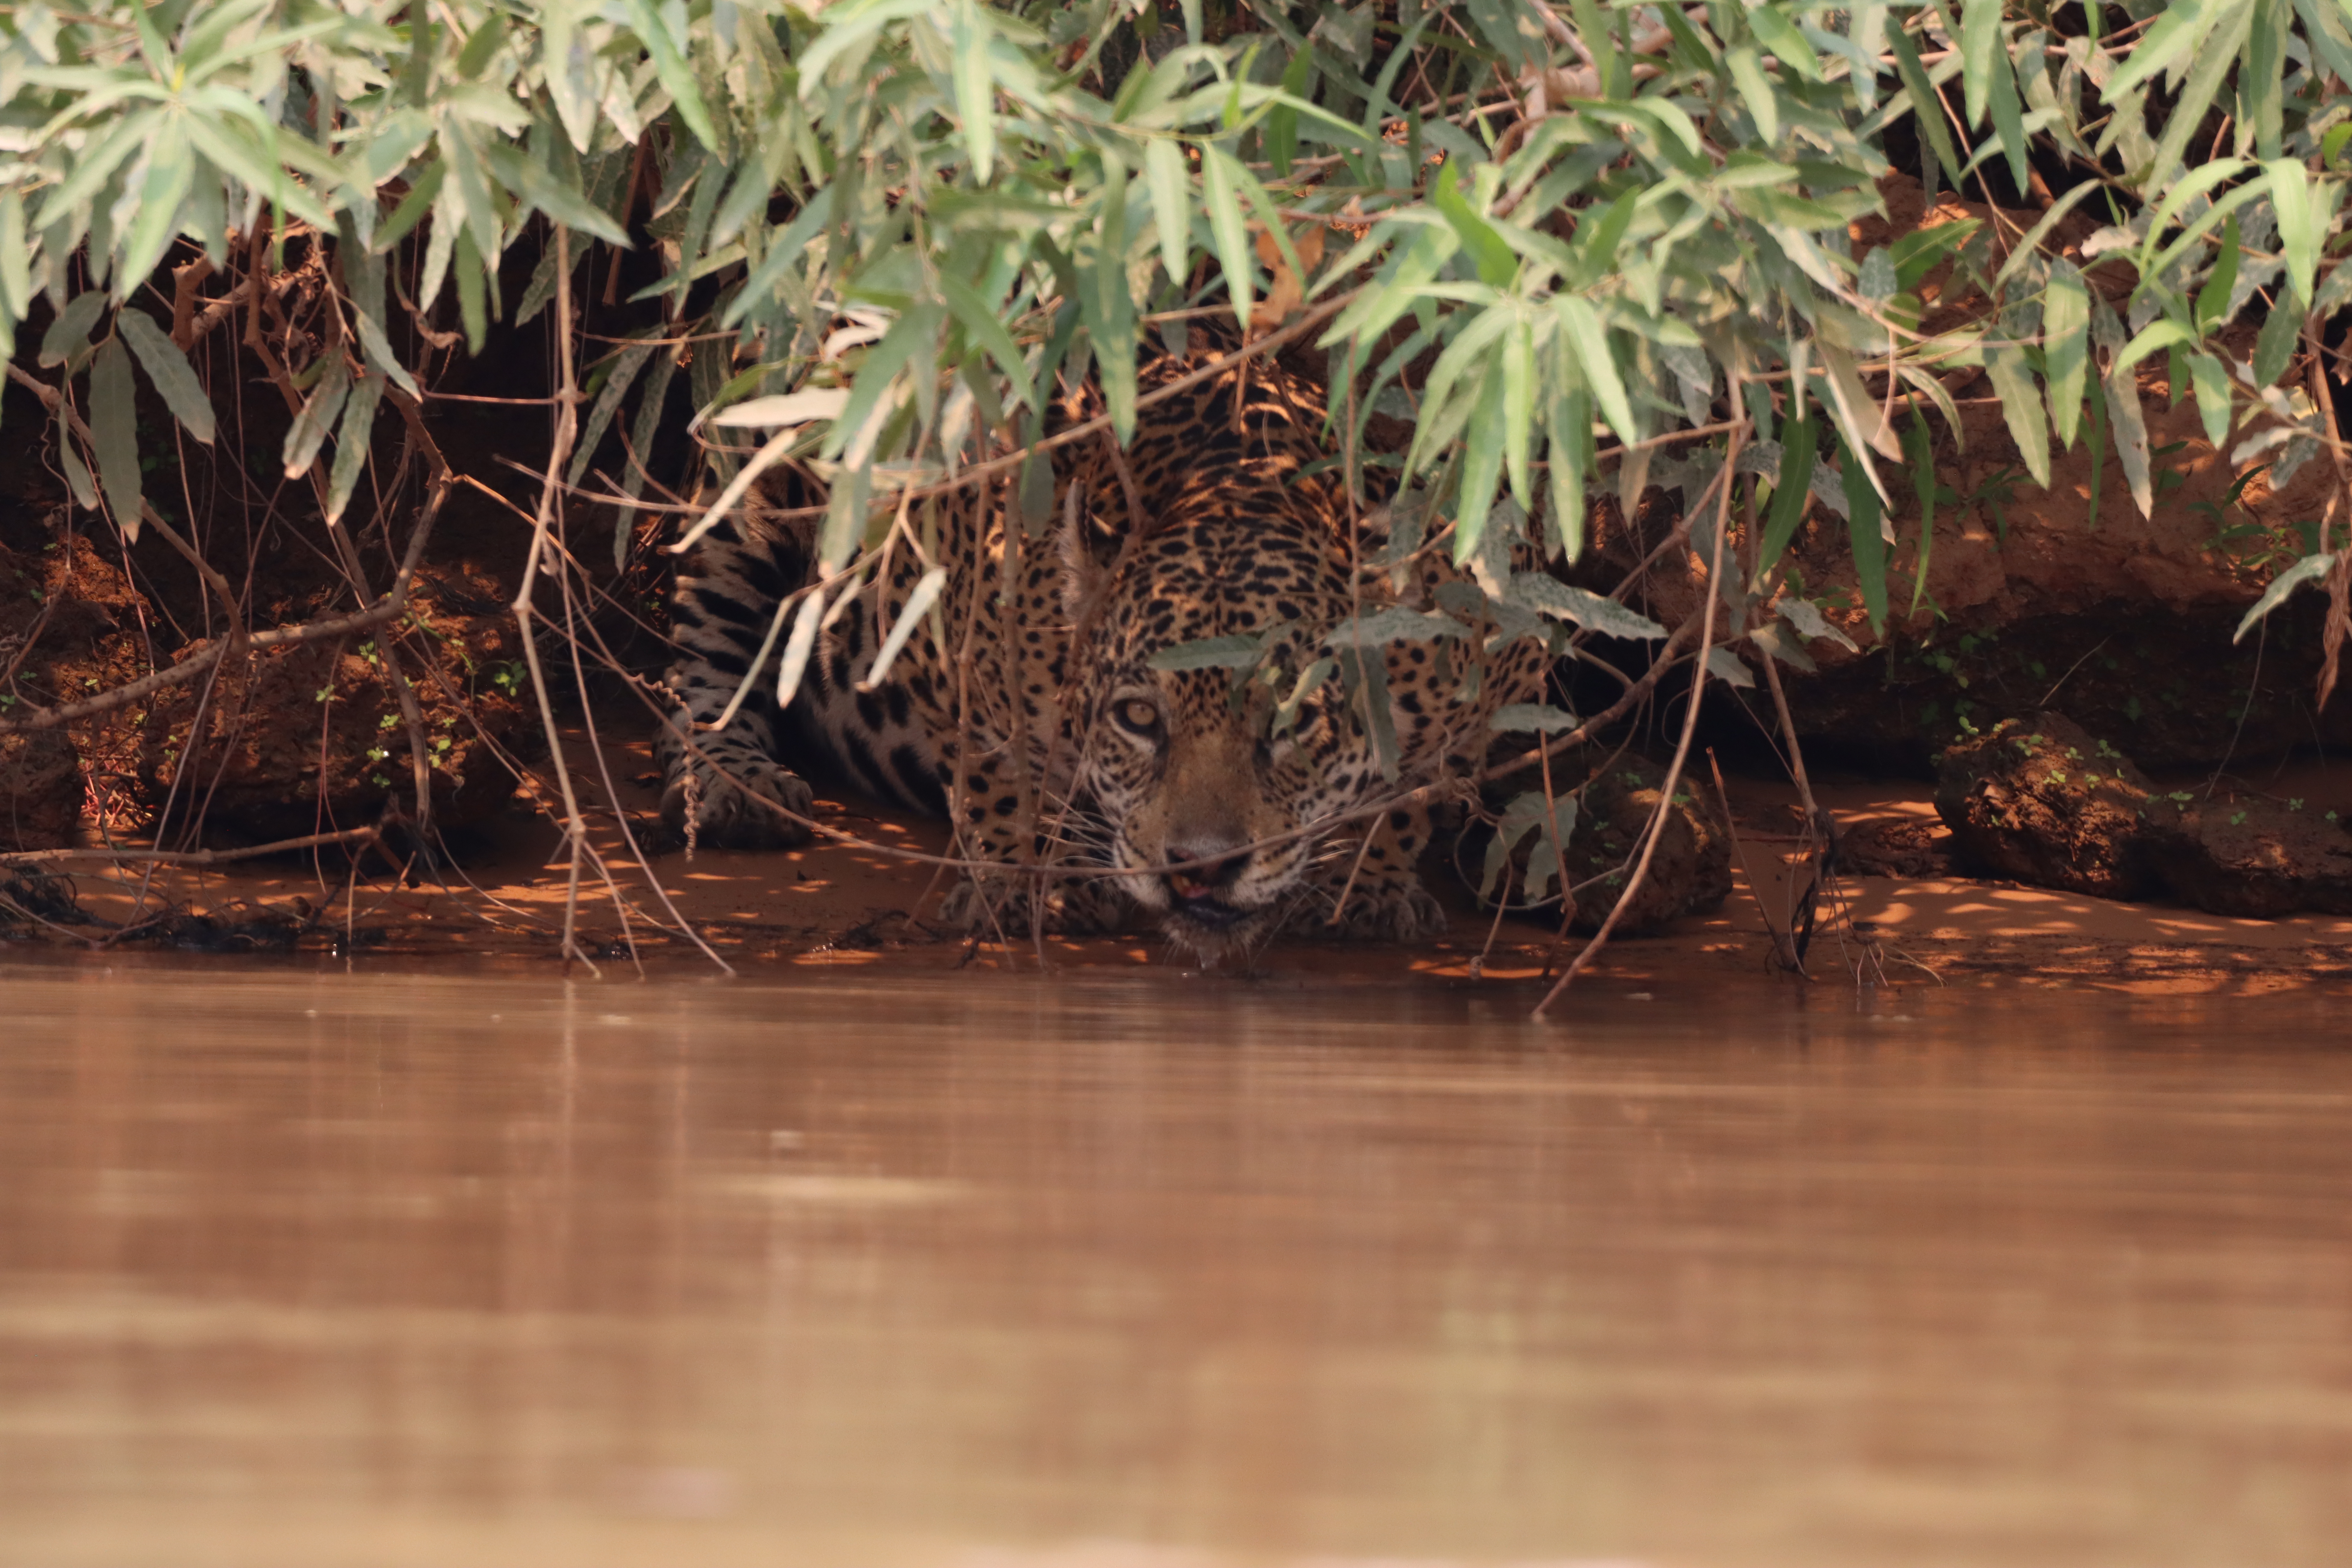
Jaguar: Overa